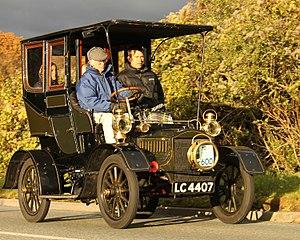
Cadillac est un constructeur automobile américain basé à Détroit division du groupe General Motors. Son nom rend hommage au fondateur français de la ville, le Gascon Antoine de Lamothe-Cadillac. William Crapo Durant achète la marque en 1909 et l'intègre dans General Motors afin d'en faire sa division de voitures de luxe.